Bordowa Than

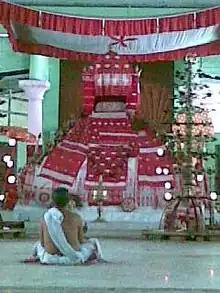
Singhasan ("seven tired throne") where the Bhagavata is placed

For the smooth functioning the Than's rituals and prayers, the "Sattradhikar" (head of the (Than) Satra) appoints a number of functionaries such as: (i) Bar Bhagavati, (ii) Bar pathak, (iii) Bar Namlogowa, (iv) Deuri, (v) Bar Bharali, (vi) Bar aldhara, (vii) Bar